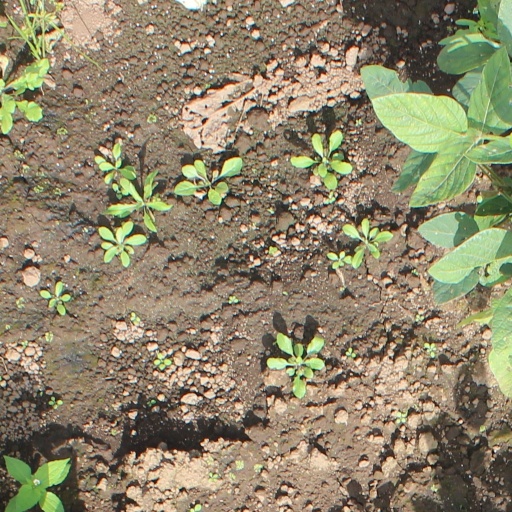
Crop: soybean